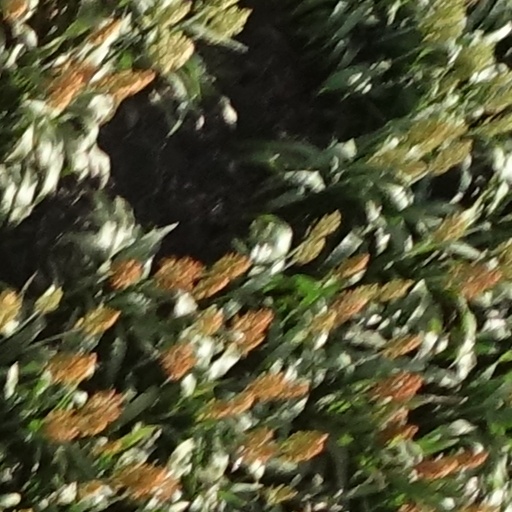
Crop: sorghum